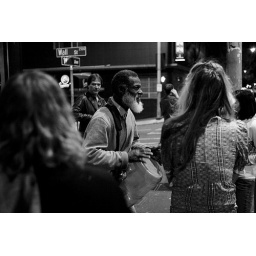
A guy playing a plastic bottle for some people in front of the Cyclops.